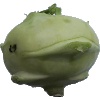
Label: kohlrabi